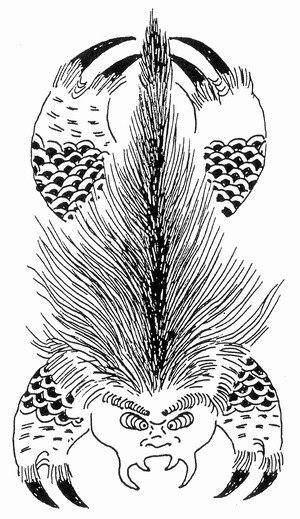
Le raijū est un yōkai de la mythologie japonaise. Son nom vient du mot japonais rai et jū. Son corps est composé de lumière ou de feu. Il peut prendre la forme d'un chat, d'un chien, d'un loup, d'un tanuki, d'un singe, d'un tigre, d'un pangolin, d'un mangouste, d'un civette, d'un lapin, d'un blaireau, d'un dragon, d'un sanglier, d'un ours, d'un porc-épic, d'un renard ou d'une belette. Il peut aussi voler sous forme de balle de lumière. Son cri est comme le tonnerre.